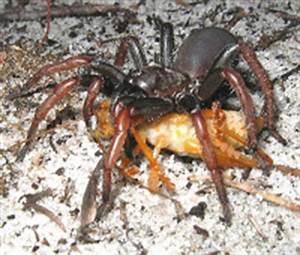
Label: spider